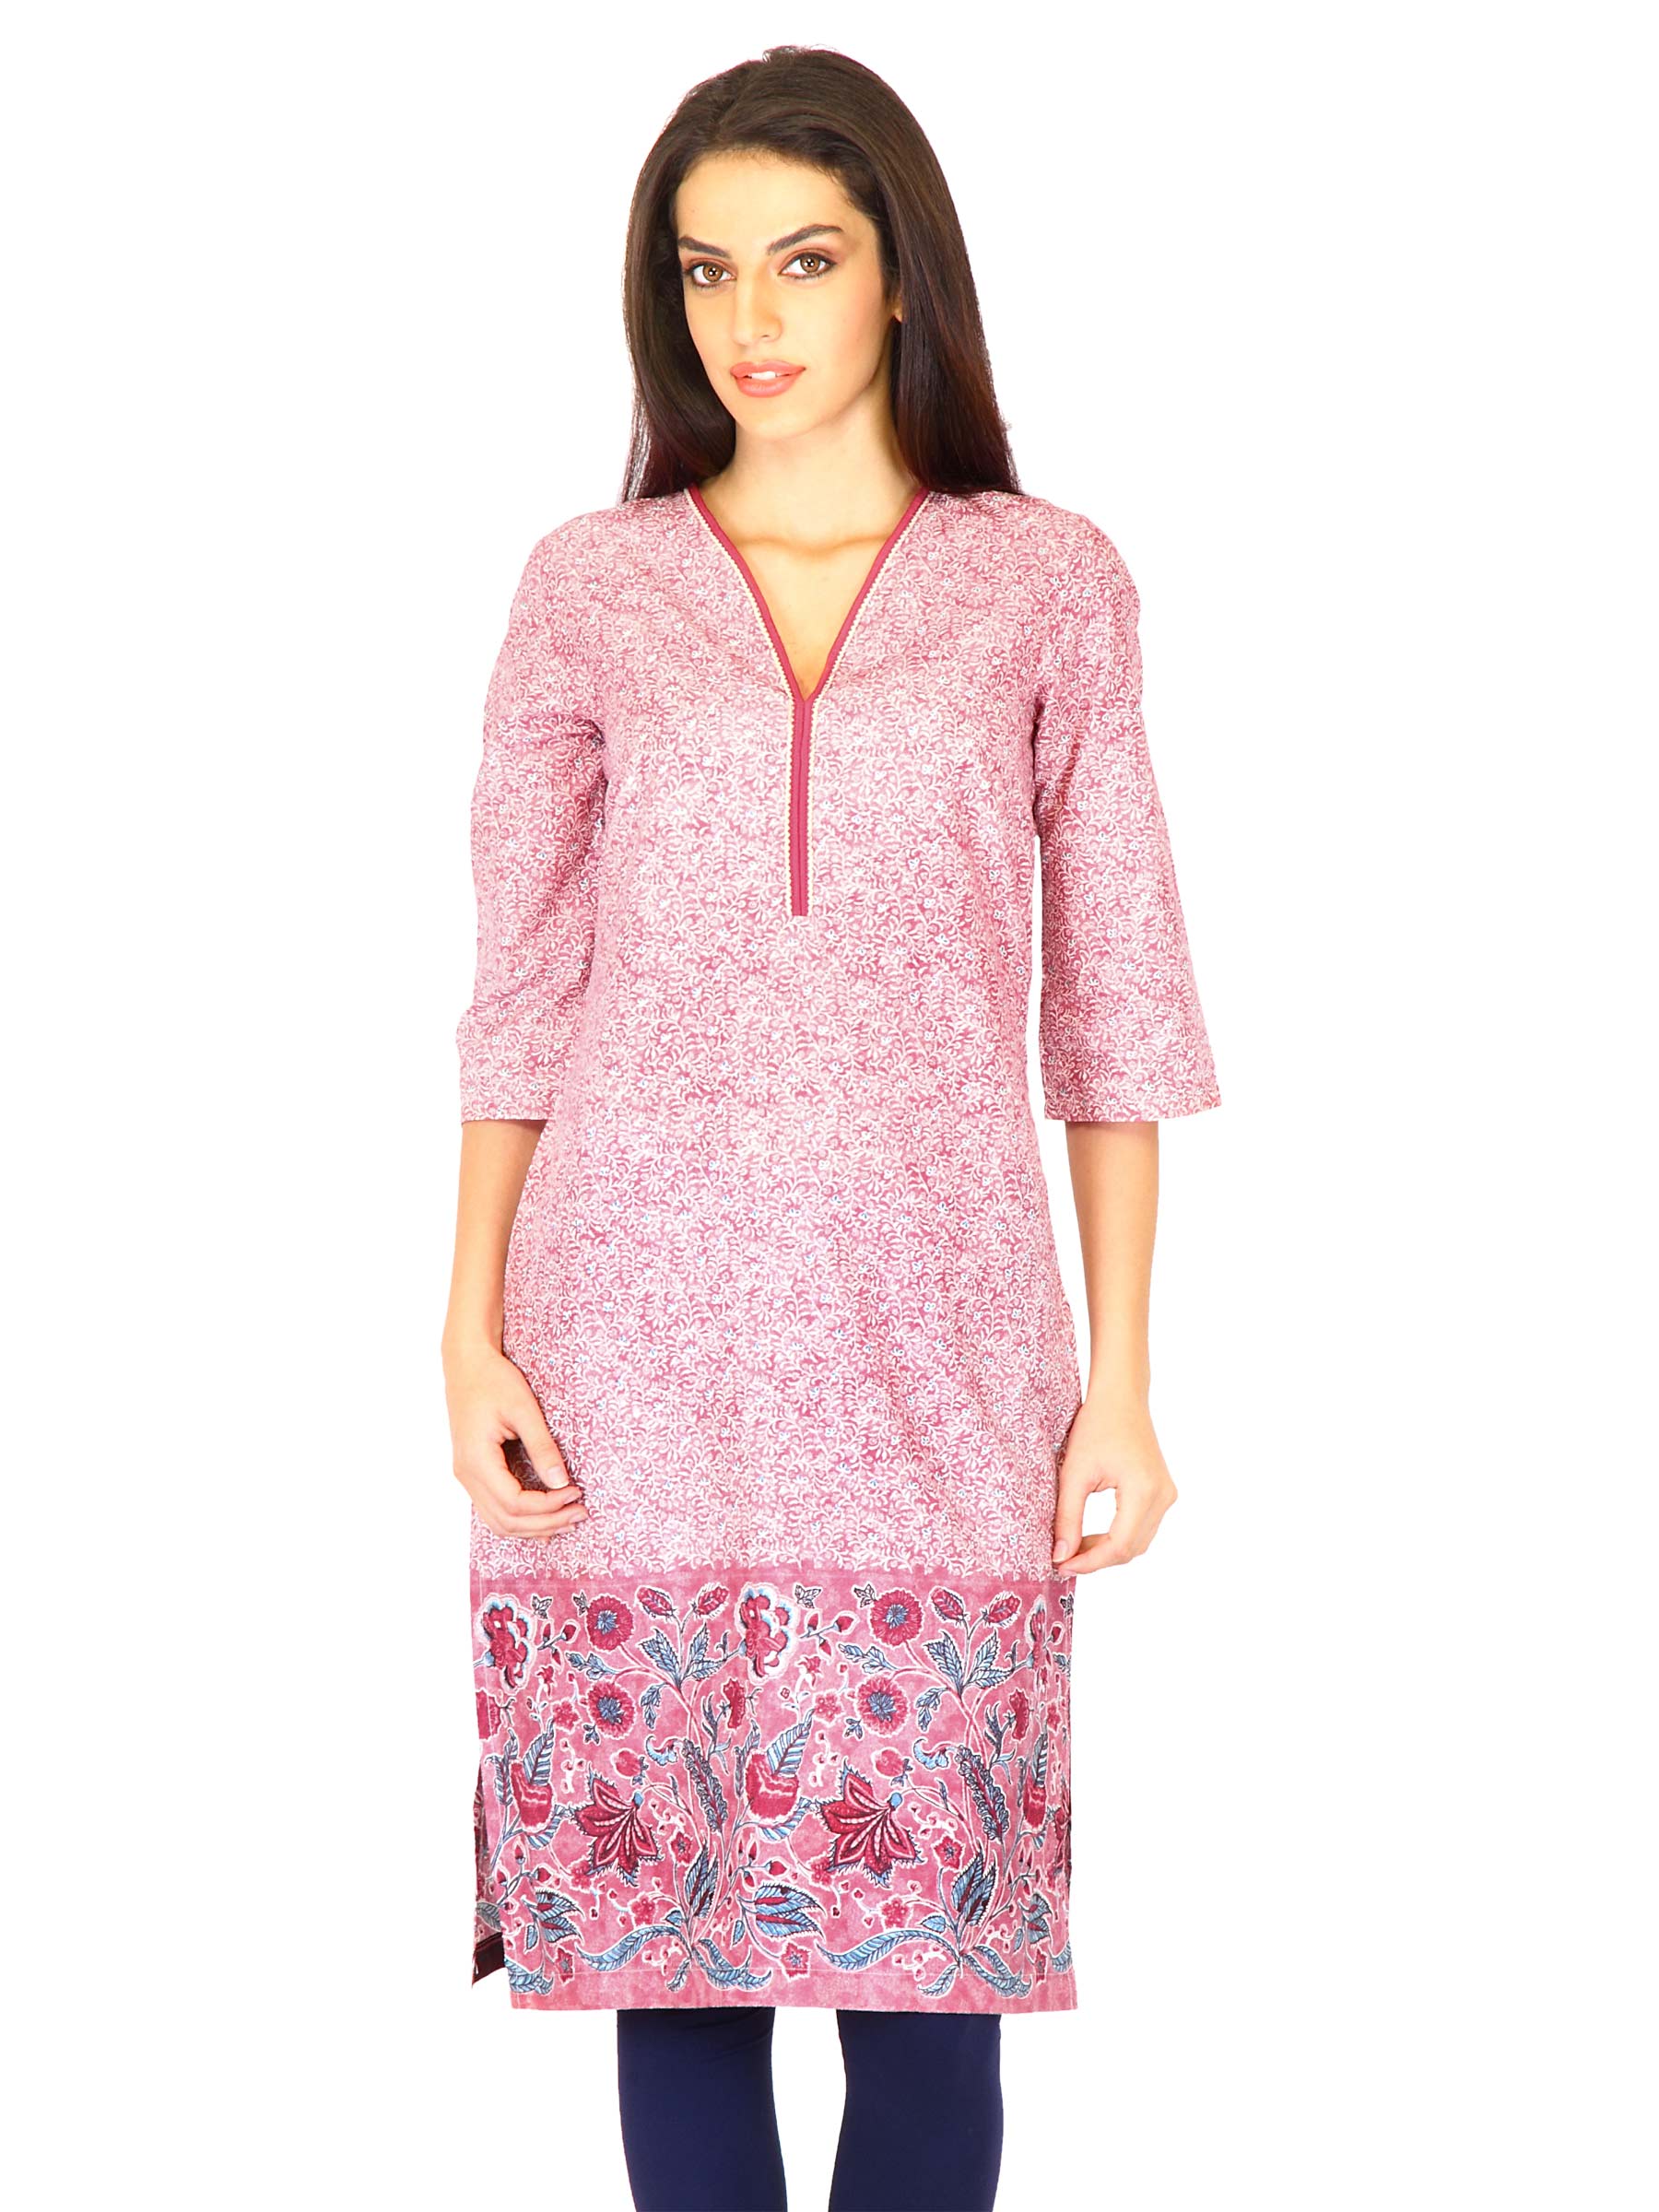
W Women Printed Red Kurtas
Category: Apparel / Topwear / Kurtas
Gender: Women
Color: Red
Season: Summer 2011
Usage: Ethnic